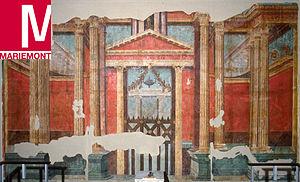
Fresque de Boscoréale conservée au Musée royal de Mariemont (Belgique)